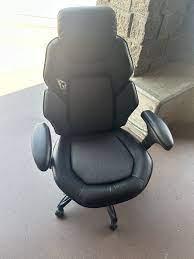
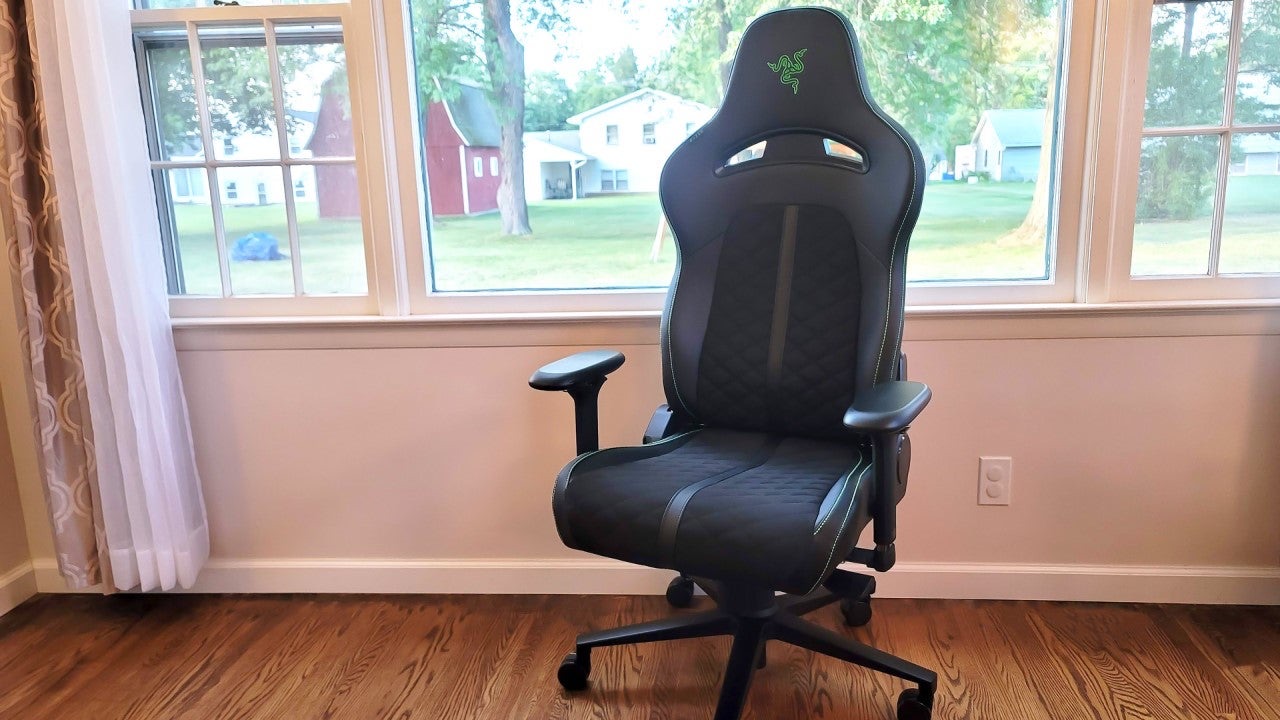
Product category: items_chair
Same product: no